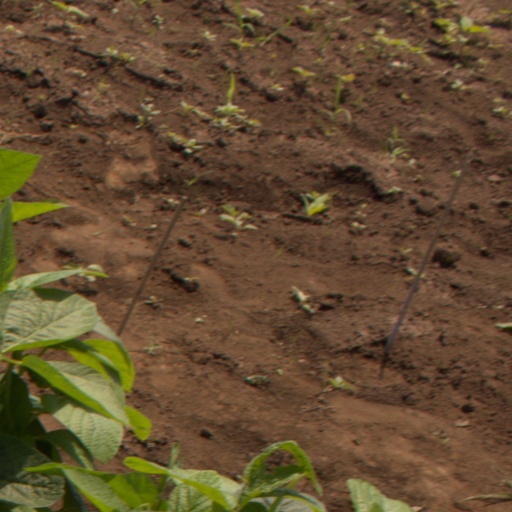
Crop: soybean